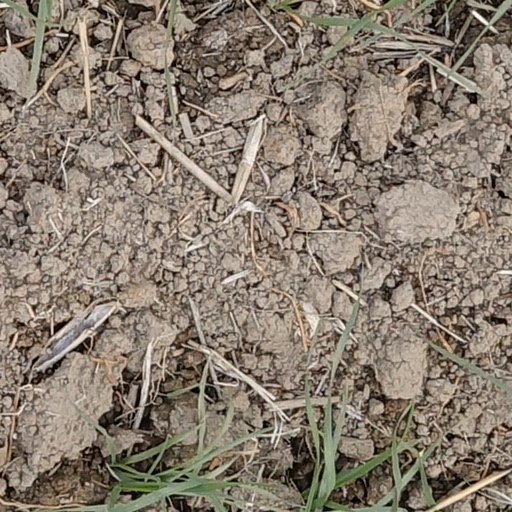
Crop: wheat